Christian Street Historic District

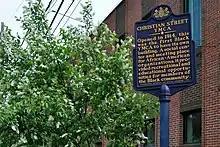
Christian Street YMCA Historical Marker at 1724 Christian Street

Much of the residential construction of the Christian Street Historic District took place in the period ranging from the 1870s to the 1890s, to house first generation and second generation Italian-Americans. Original development took place because of the proximity of the district to the Washington Avenue Factory District, which was the primary industrial zone of the city of Philadelphia at the time. The locale was particularly desirable because Christian Street and the sidewalks were wider than most in Philadelphia at the time.